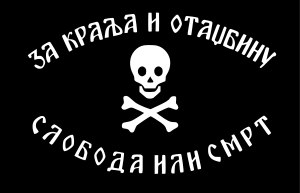
Jugoslavien under 2. verdenskrig / 1945
Četnik flag. Tekst i flaget: For kongen og fædrelandet - frihed eller død.
Følgende er en oversigt over Jugoslavien under 2. verdenskrig.